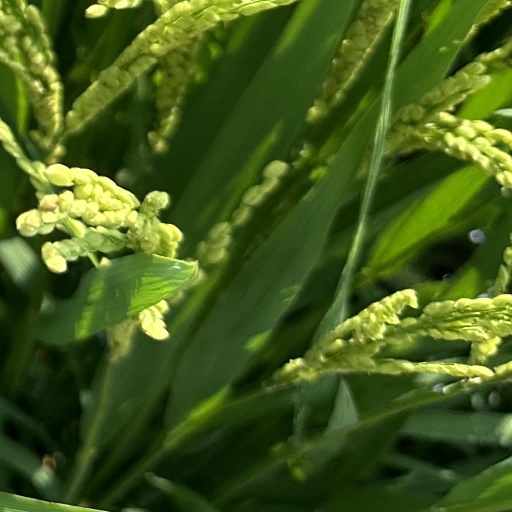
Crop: rice